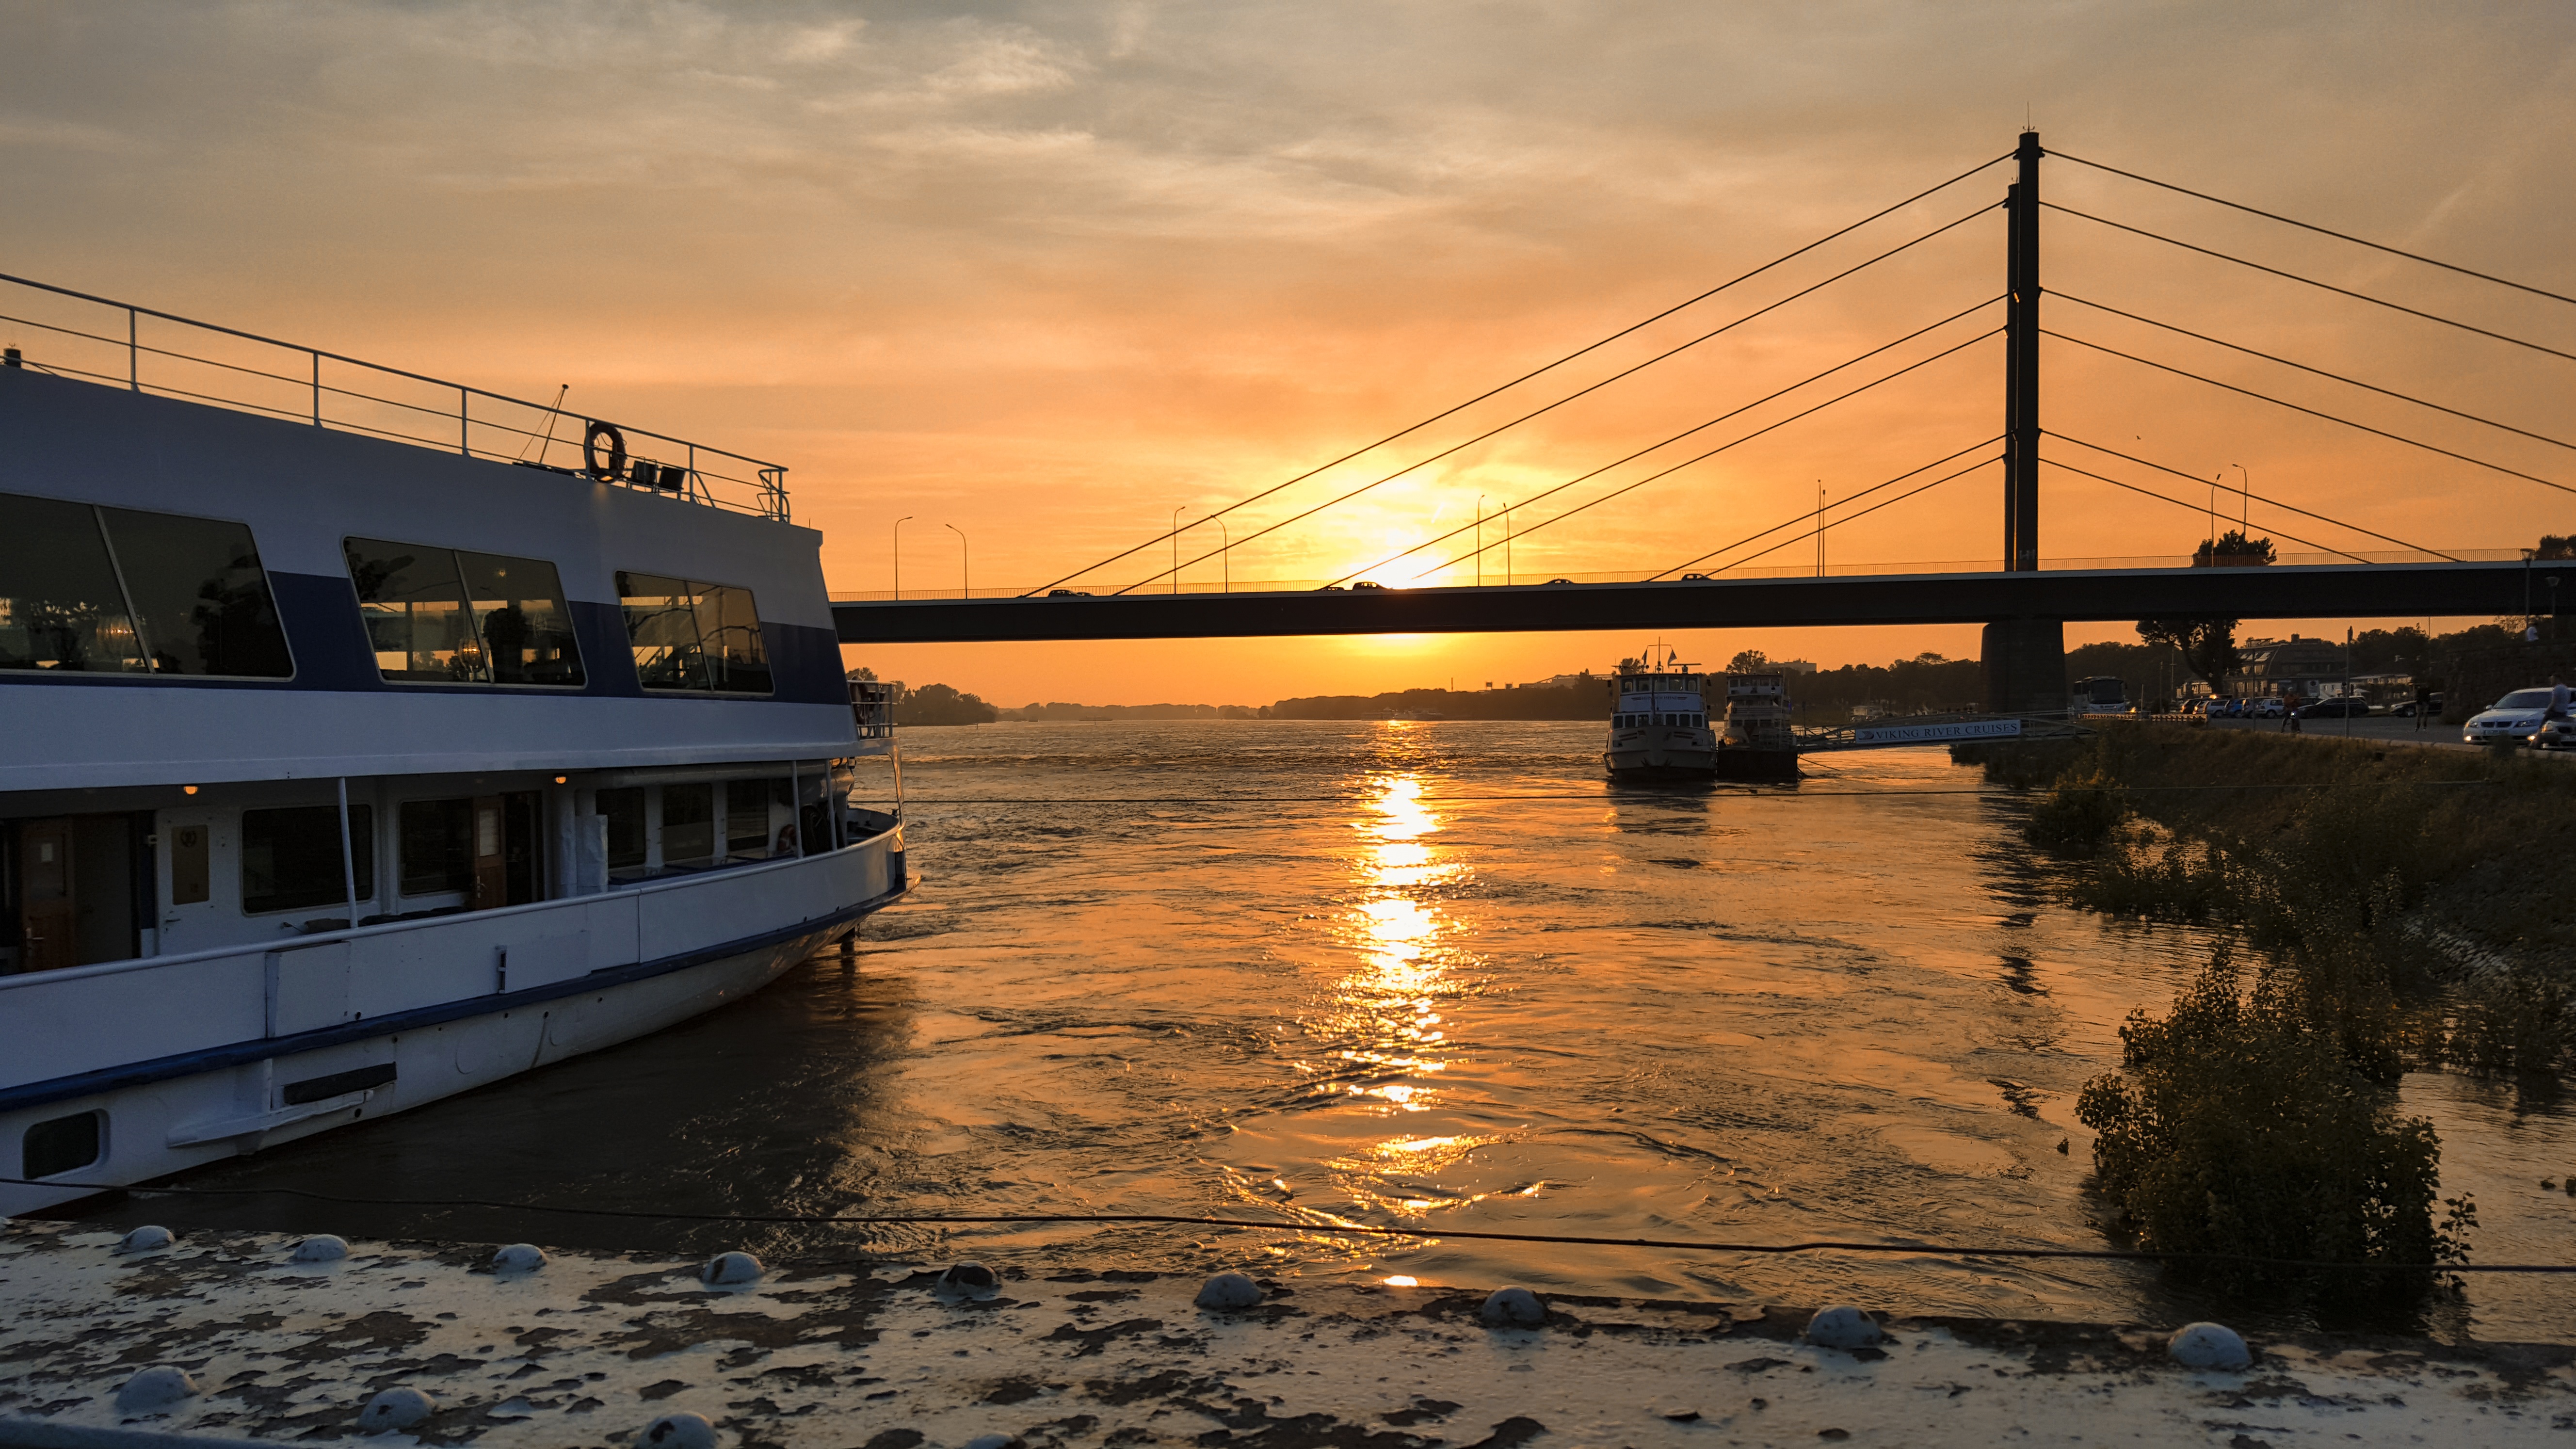
beach, landscape, sea, coast, water, nature, silhouette, dock, cloud, sky, sunrise, sunset, bridge, morning, dawn, coastal, pier, river, ship, coastline, dusk, evening, reflection, vehicle, peace, holiday, harbor, environmental, solar, waterway, sparkle, clouds, background, holidays, boats, marine, emotion, sunset sea views, views of the sea